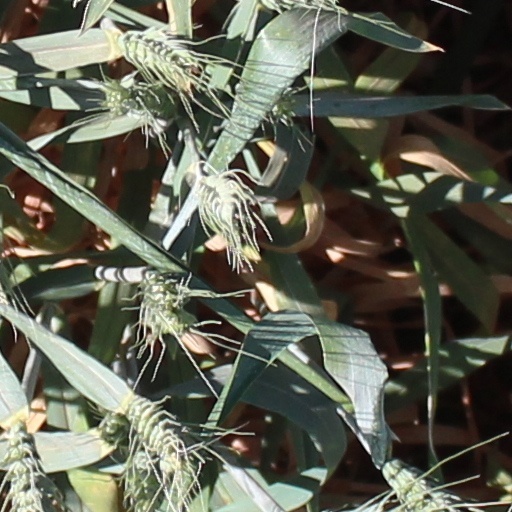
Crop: wheat